Timex Sinclair 2068

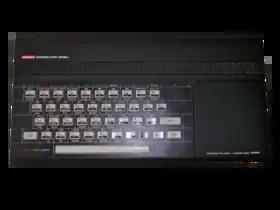
Unipolbrit 2086

A variant of the T/S 2068 was sold in Poland after 1986 under the name Unipolbrit Komputer 2086 (or UK 2086).